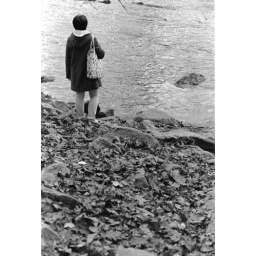
I cannot cross over and neither have I wings to fly. Digital scan of a silver gelatin print.